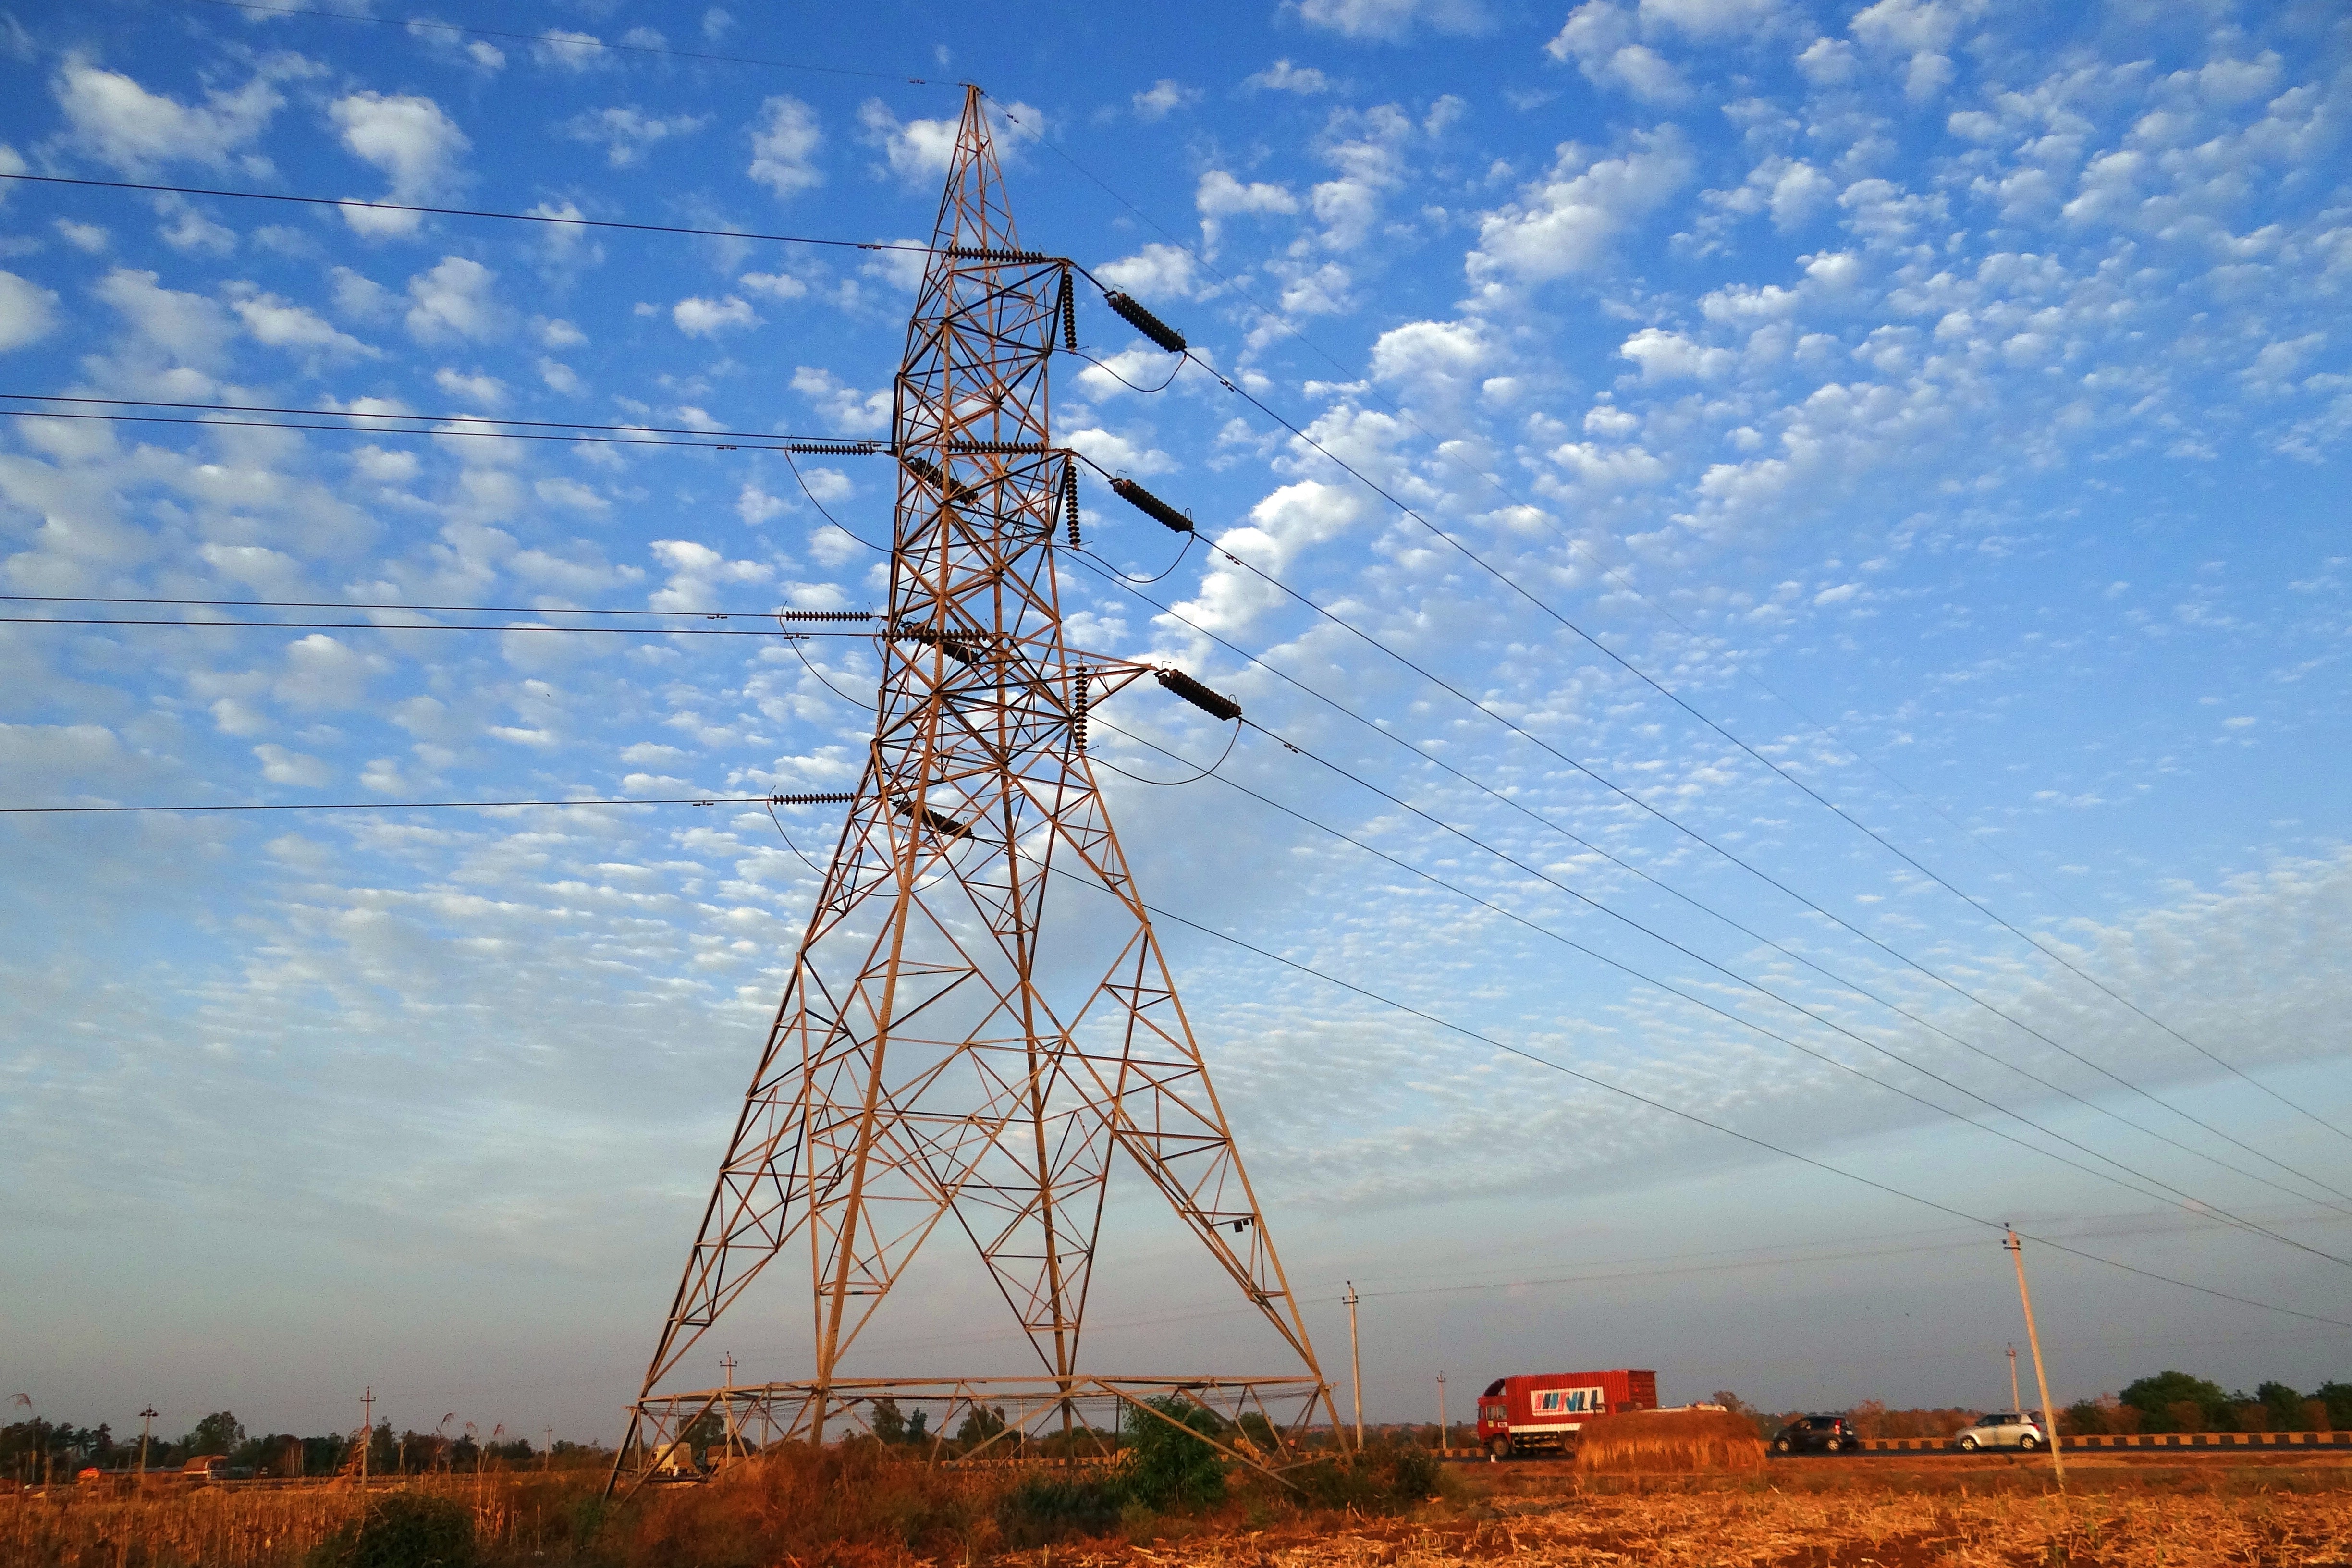
windmill, wind, tower, mast, electricity, energy, high voltage, pylon, india, transmission tower, transmission line, electric tower, electric power, outdoor structure, electrical supply, overhead power line